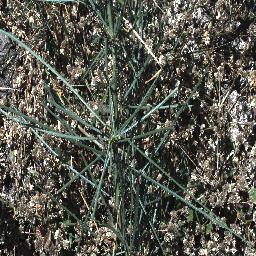
Label: parkinsonia